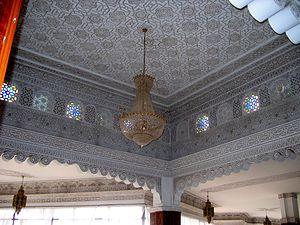
"Une gypserie est une décoration d’intérieur moulée et sculptée en gypse qui, cuit et broyé, devient la poudre de plâtre que l'on mélange à l'eau ""gâchage"" et qui durcit à l'air ""prise"", soit un staff. Le terme et la technique sont utilisés presque uniquement en Provence.